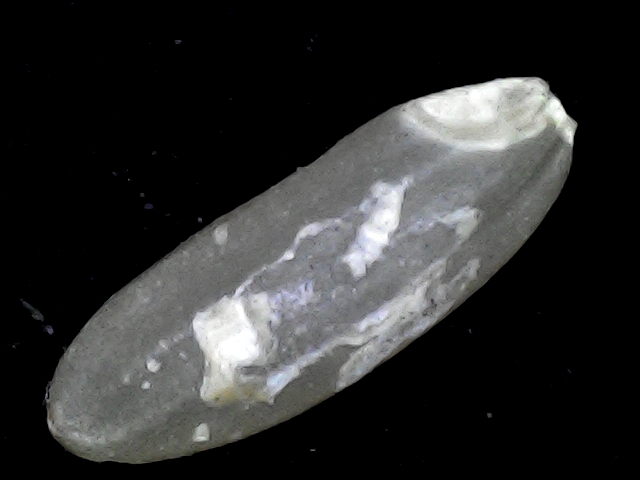
Rice variety: BD72